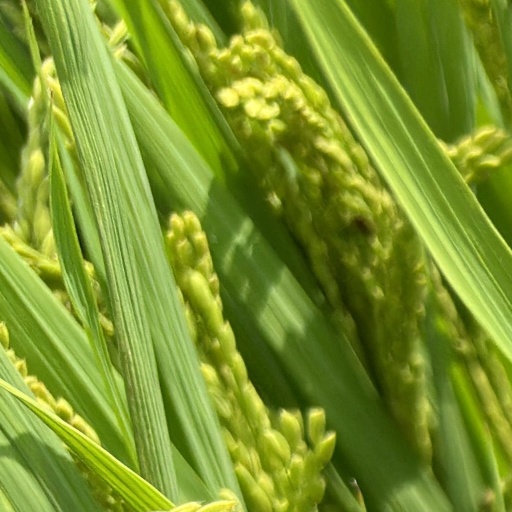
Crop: rice